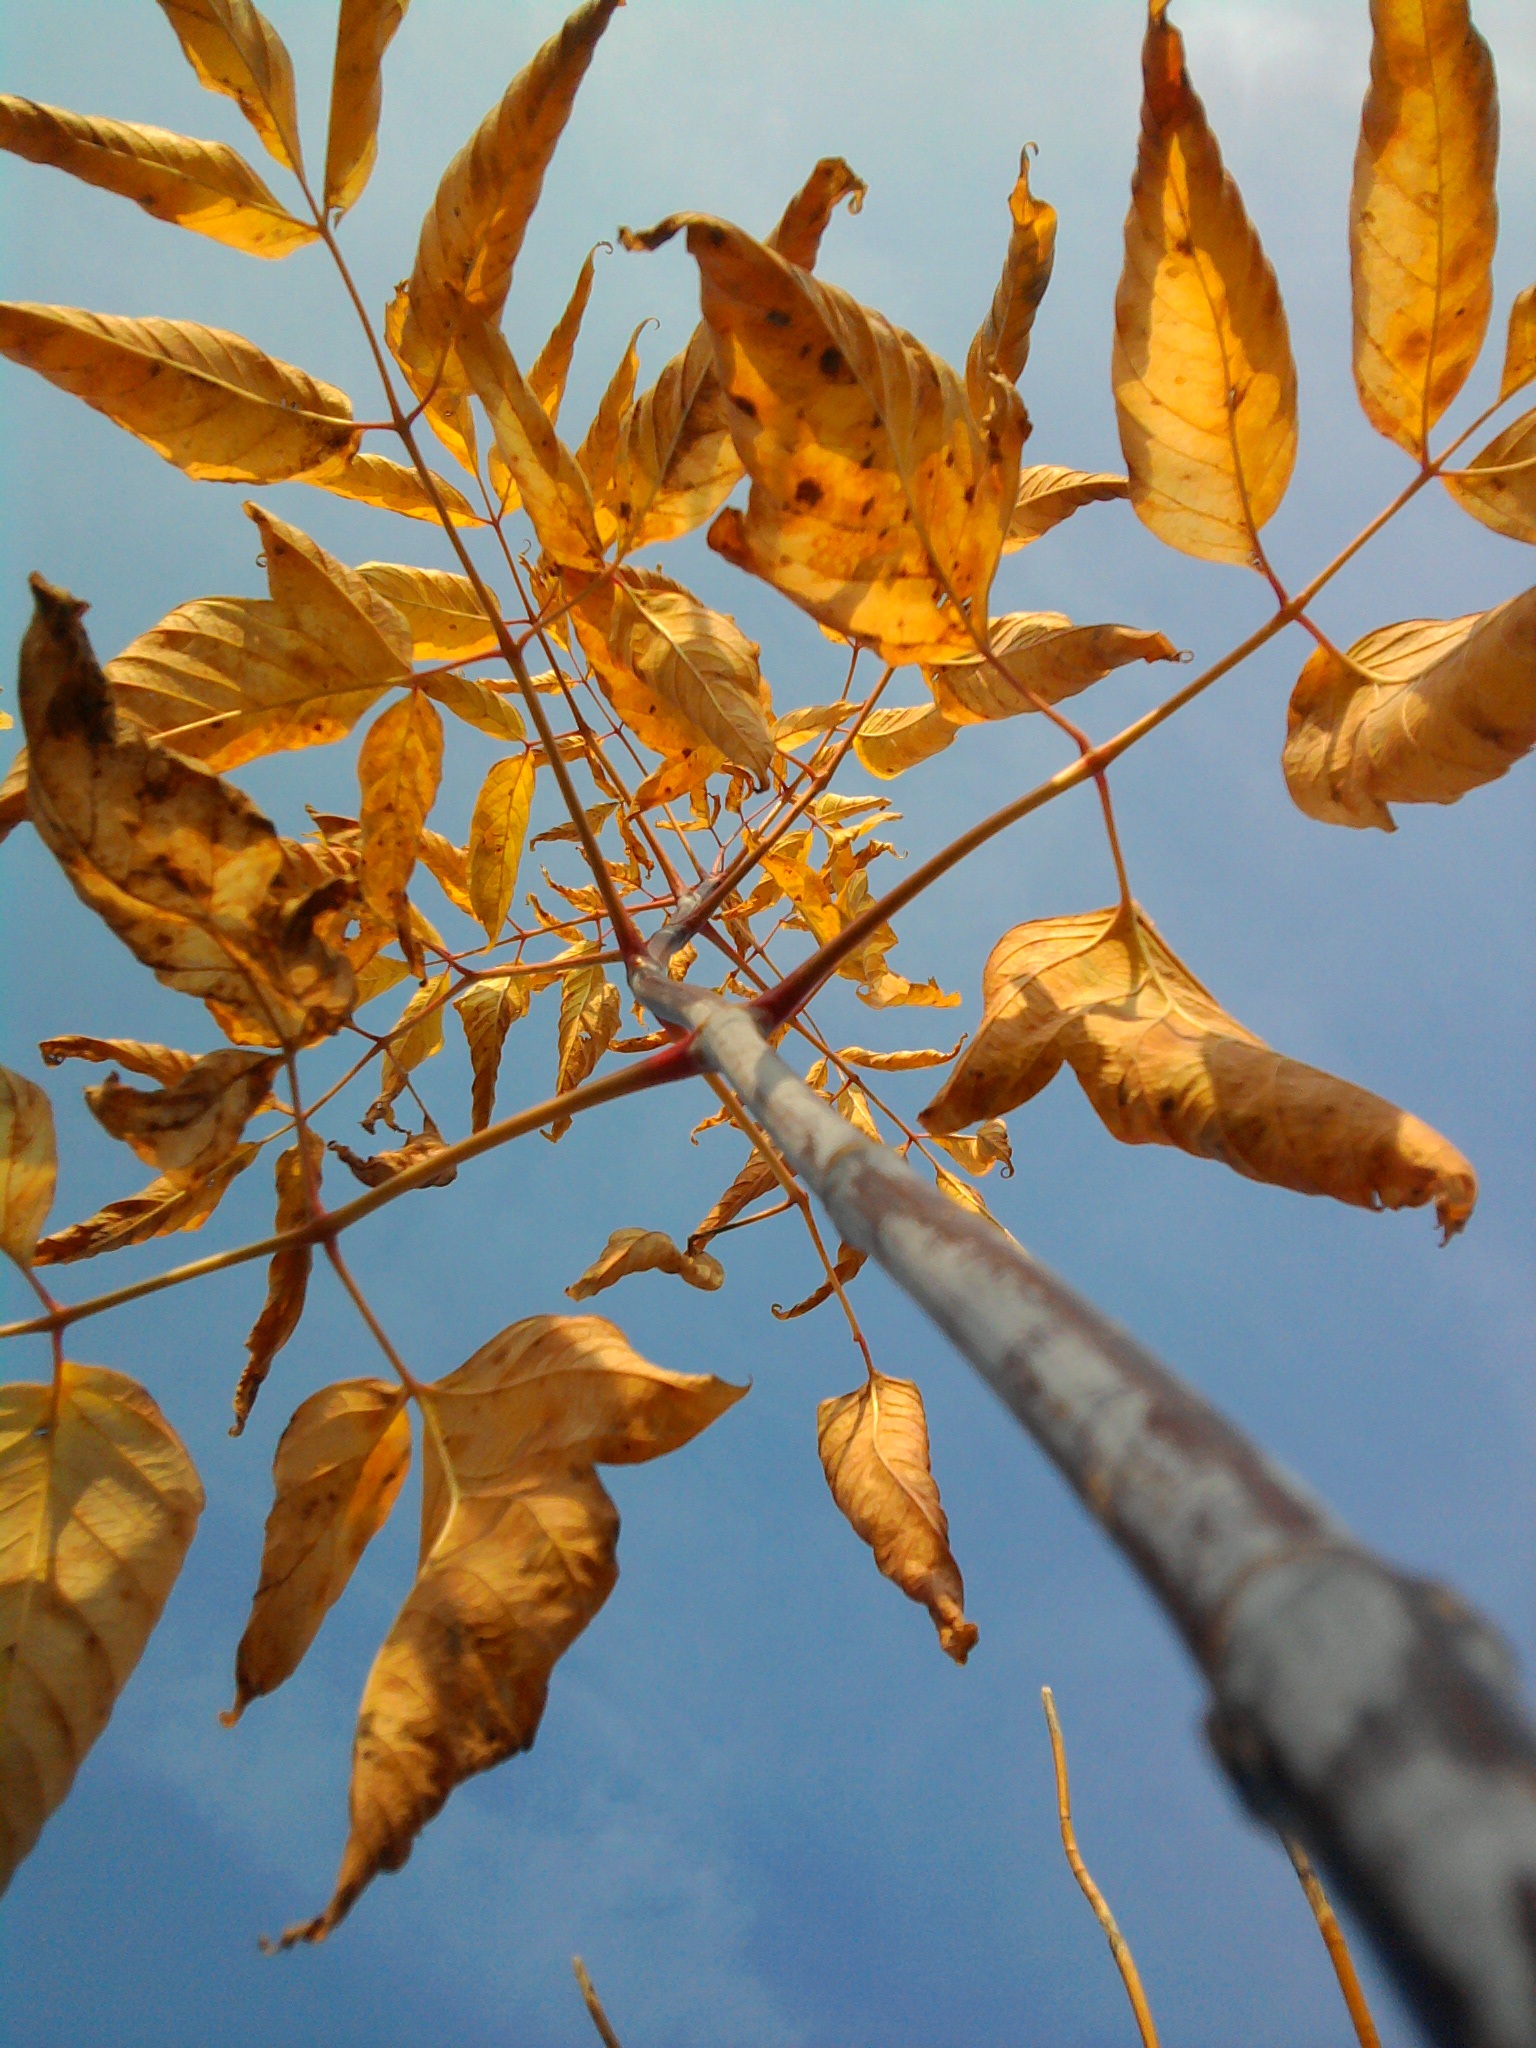
tree, nature, branch, plant, sky, sunlight, leaf, flower, foliage, spring, green, produce, autumn, park, blue, garden, closeup, flora, season, twig, blue sky, branches, poland, deciduous, the prospect of, flowering plant, the beauty of nature, plant stem, woody plant, land plant